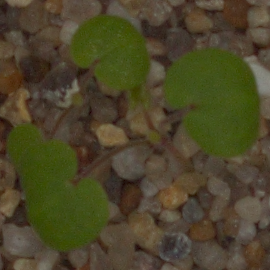
Label: smallflowered_cranesbill